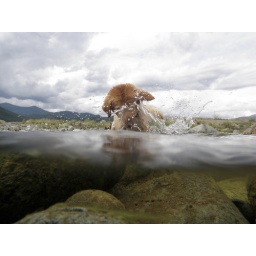
Our Annie loves to dig dig dig for rocks rocks rocks at the river by our cabin in Northern California.